Describe the emotion expressed in this image:  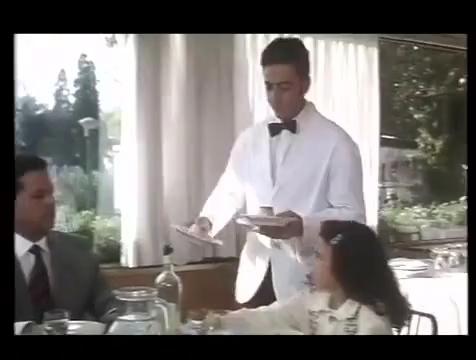
This person displays Suffering, valence and arousal with high intensity.